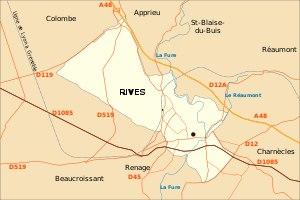
Rives, également appelée Rives-sur-Fure, de façon non officielle, au niveau local, est une commune française située dans le département de l'Isère en région Auvergne-Rhône-Alpes.